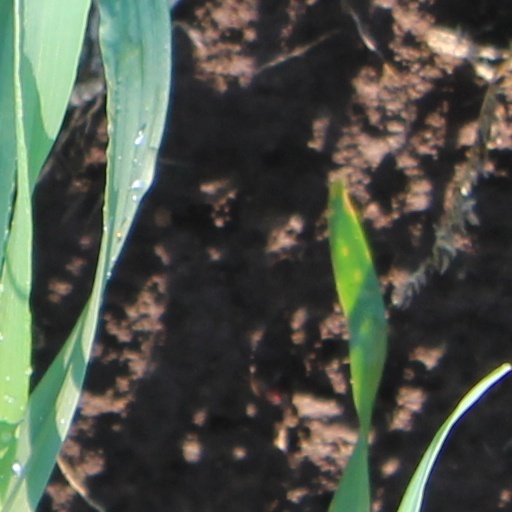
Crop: wheat